Osuwa Daiko

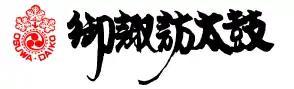
Logo for Osuwa Daiko

is a Japanese percussion group credited as the earliest groups to develop and perform the ensemble-style of taiko called "kumi-daiko". Formed in Okaya, Japan in 1951 and founded by Daihachi Oguchi, Osuwa Daiko created a style of performance independent from performance during festivals, theatrical performance, and religious ceremonies, and transformed them into an ensemble performance. Contemporary taiko performance in Japan and in the rest of the world is widely based on the practices of Osuwa Daiko.